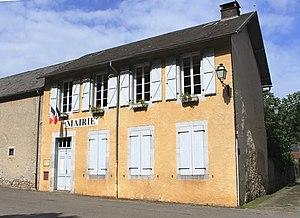
Mairie de Lortet (Hautes-Pyrénées)
Lortet est une commune française située dans le département des Hautes-Pyrénées, en région Occitanie. La commune est connue pour ses grottes, l'une, découverte en 1873, recelant des vestiges préhistorique, l'autre fortifiée au XIIe siècle.